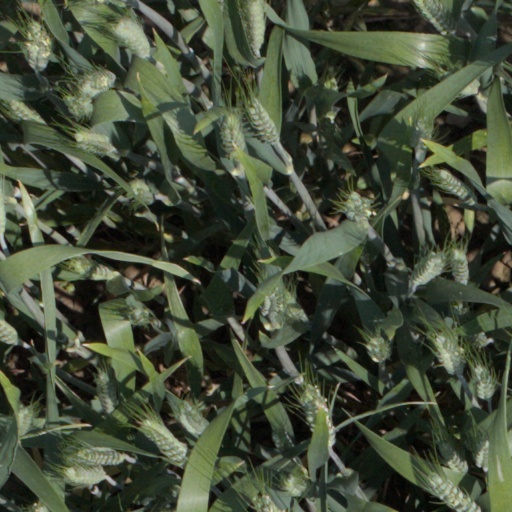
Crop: wheat